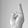
ASL letter: R